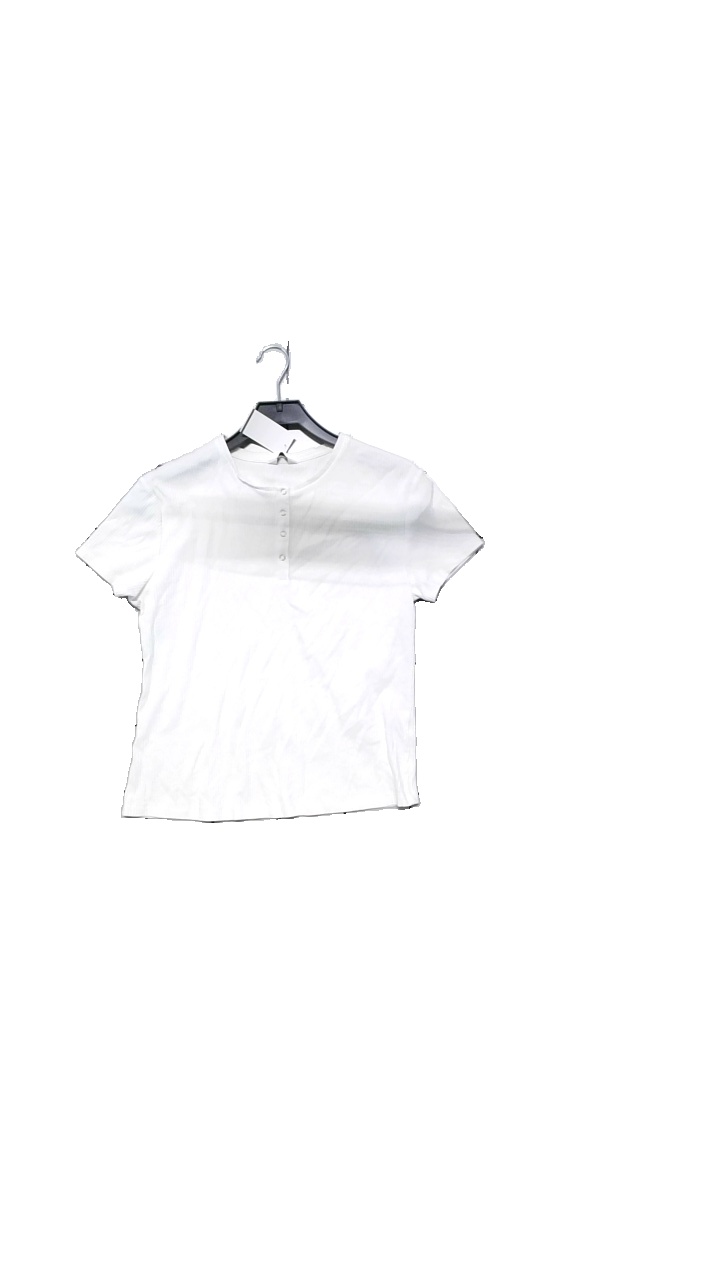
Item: Top (Ladies)
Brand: Cubus
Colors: White
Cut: Regular, Tight
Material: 95% polyester, 5% elastane
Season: All
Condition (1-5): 5
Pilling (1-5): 4
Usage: Reuse
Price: <50